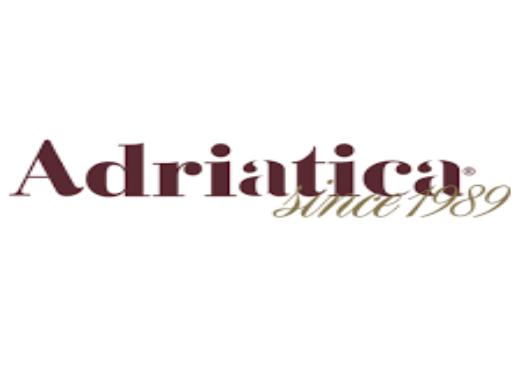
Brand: Adriatica
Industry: Clothes